Archaeopterodactyloidea

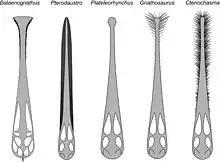
Distinctive skulls of several ctenochasmatoids

Many archaeopterodactyloids had very distinctive features in comparison to other pterosaurs, including the shape of their jaws, as well as their highly specialized teeth. These teeth are thought to have been used for filter-feeding, the genus "Pterodaustro" for example, had a long snout and its lower jaws curve strongly upwards, and the tangent at the point of the snout was perpendicular to that of the jaw joint. "Pterodaustro" has around a thousand baleen-like teeth in its lower jaws that might have been used to strain crustaceans, plankton, algae, and other small creatures from the water. The teeth of "Pterodaustro" are unique within pterosaurs, and no other discovered genera had this type of teeth.